Sugar Mountain (film)

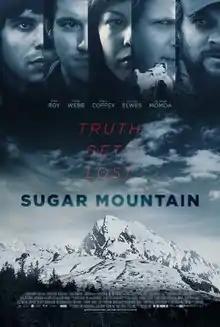

Sugar Mountain is a 2016 American thriller film directed by Richard Gray and written by Abe Pogos. The film stars Cary Elwes, Jason Momoa, Drew Roy, Haley Webb, and Shane Coffey. Filming began on March 10, 2014 in Seward, Alaska and ended on April 18.